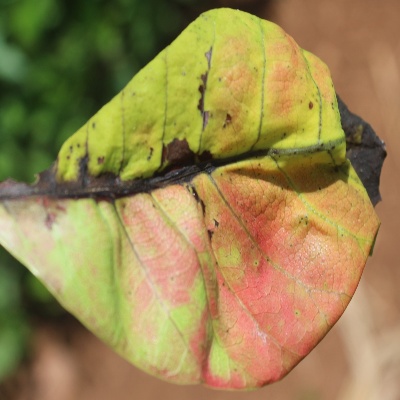
Crop: Cashew
Condition: anthracnose